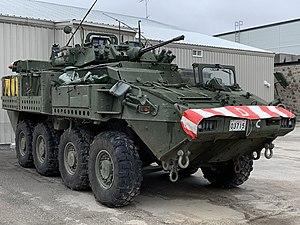
véhicule militaire à saint-andré-avellin lors des inondations de 2019
Les inondations printanières de 2019 en Ontario, au Québec et au Nouveau-Brunswick sont des crues exceptionnelles des cours d'eau de l'est de l'Ontario, du sud Québec et de la région du fleuve Saint-Jean au Nouveau-Brunswick, au Canada, due à la fonte des neiges au printemps, à laquelle se sont ajoutés de nombreux épisodes de pluie qui ont donné des cumuls anormalement élevés pour avril et mai. D'ailleurs, les inondations le long de la rivière des Outaouais furent reconnues comme l'événement météorologique le plus important de l'année 2019 au Canada et celle du fleuve Saint-Jean comme le neuvième, par Environnement et Changement climatique Canada.
Les opérations Lentus sont les opérations des Forces armées canadiennes effectuées sous le plan d'urgence Lentus. Il s'agit d'un plan d'opération des FAC afin d'apporter de l'assistance aux autorités civiles provinciale, territoriales et locales du Canada. L'assistance dans le cadre de ce plan inclut l'aide humanitaire et le soutien aux sinistrés.